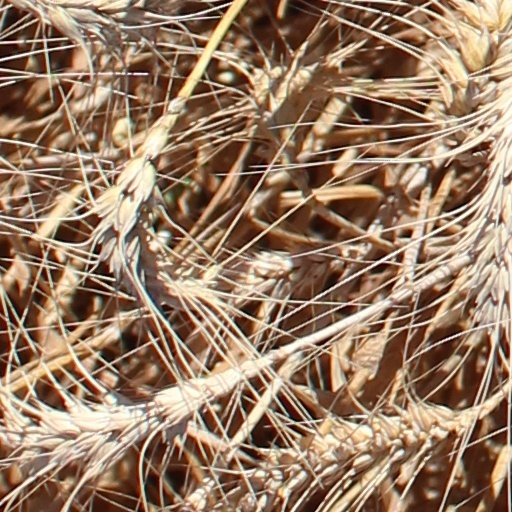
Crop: wheat